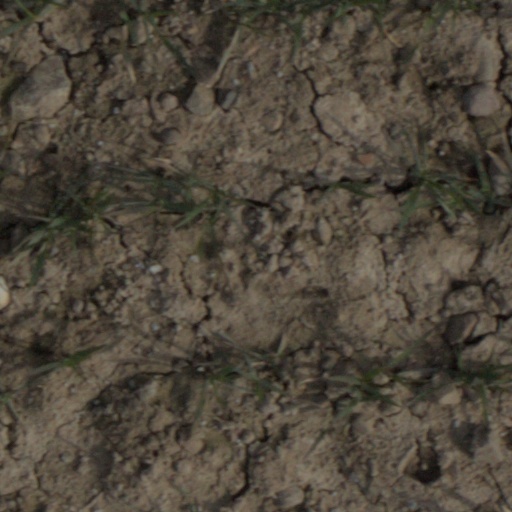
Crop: wheat